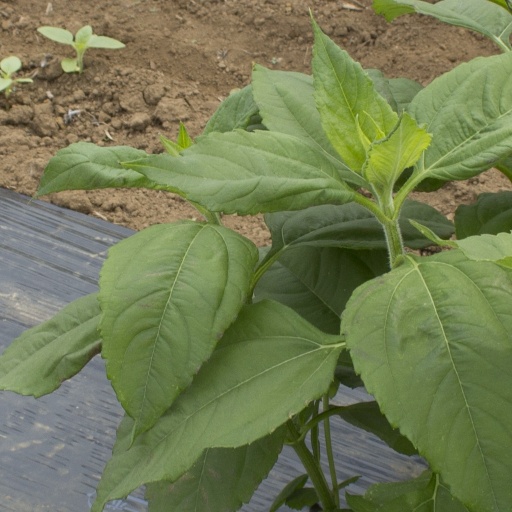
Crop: Jerusalem artichoke